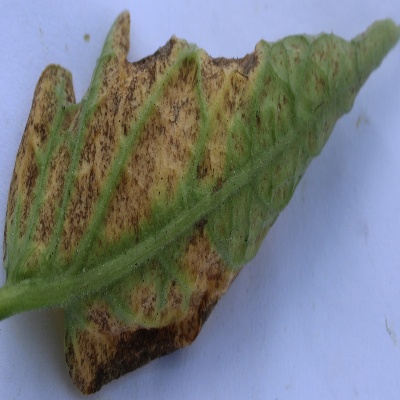
Crop: Tomato
Condition: verticulium wilt